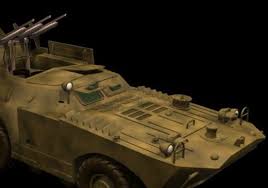
Label: BRDM